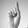
ASL letter: D